Describe the emotion expressed in this image:  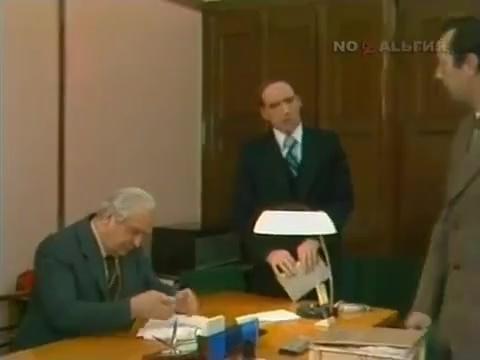
This person displays Suffering, valence and arousal with low intensity.